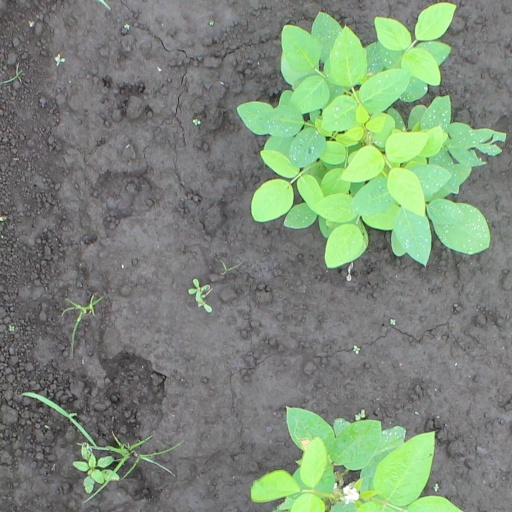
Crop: soybean